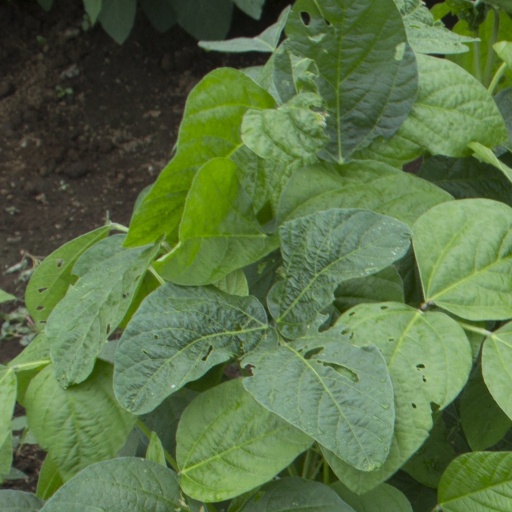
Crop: soybean